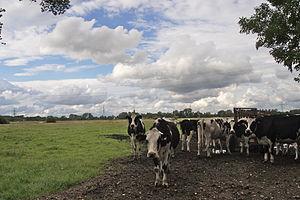
Hambourg (Gut Moor), Allemagne: Vaches sur les prés humides au Kanzlerhof